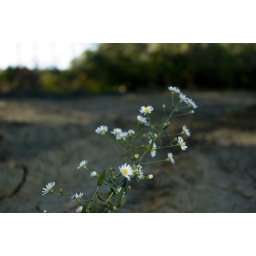
this was the lone flower growing in the middle of a dry, cracked, dirt road up in the lynn woods